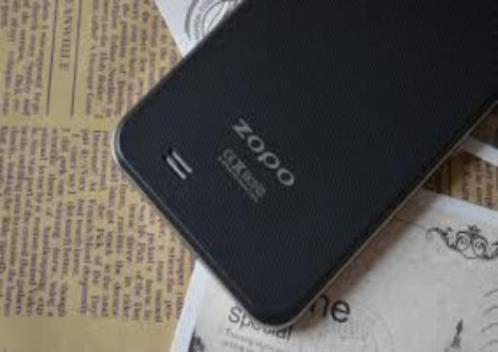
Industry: Electronic